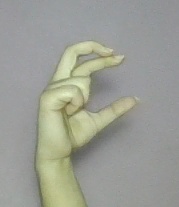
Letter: thal